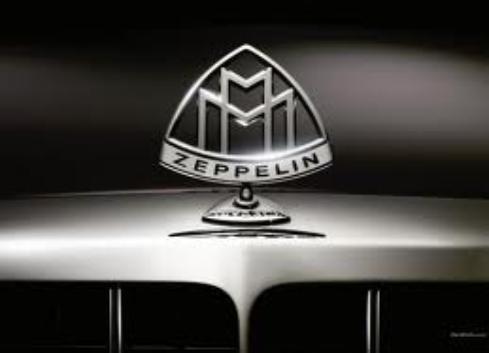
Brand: maybach-1
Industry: Transportation